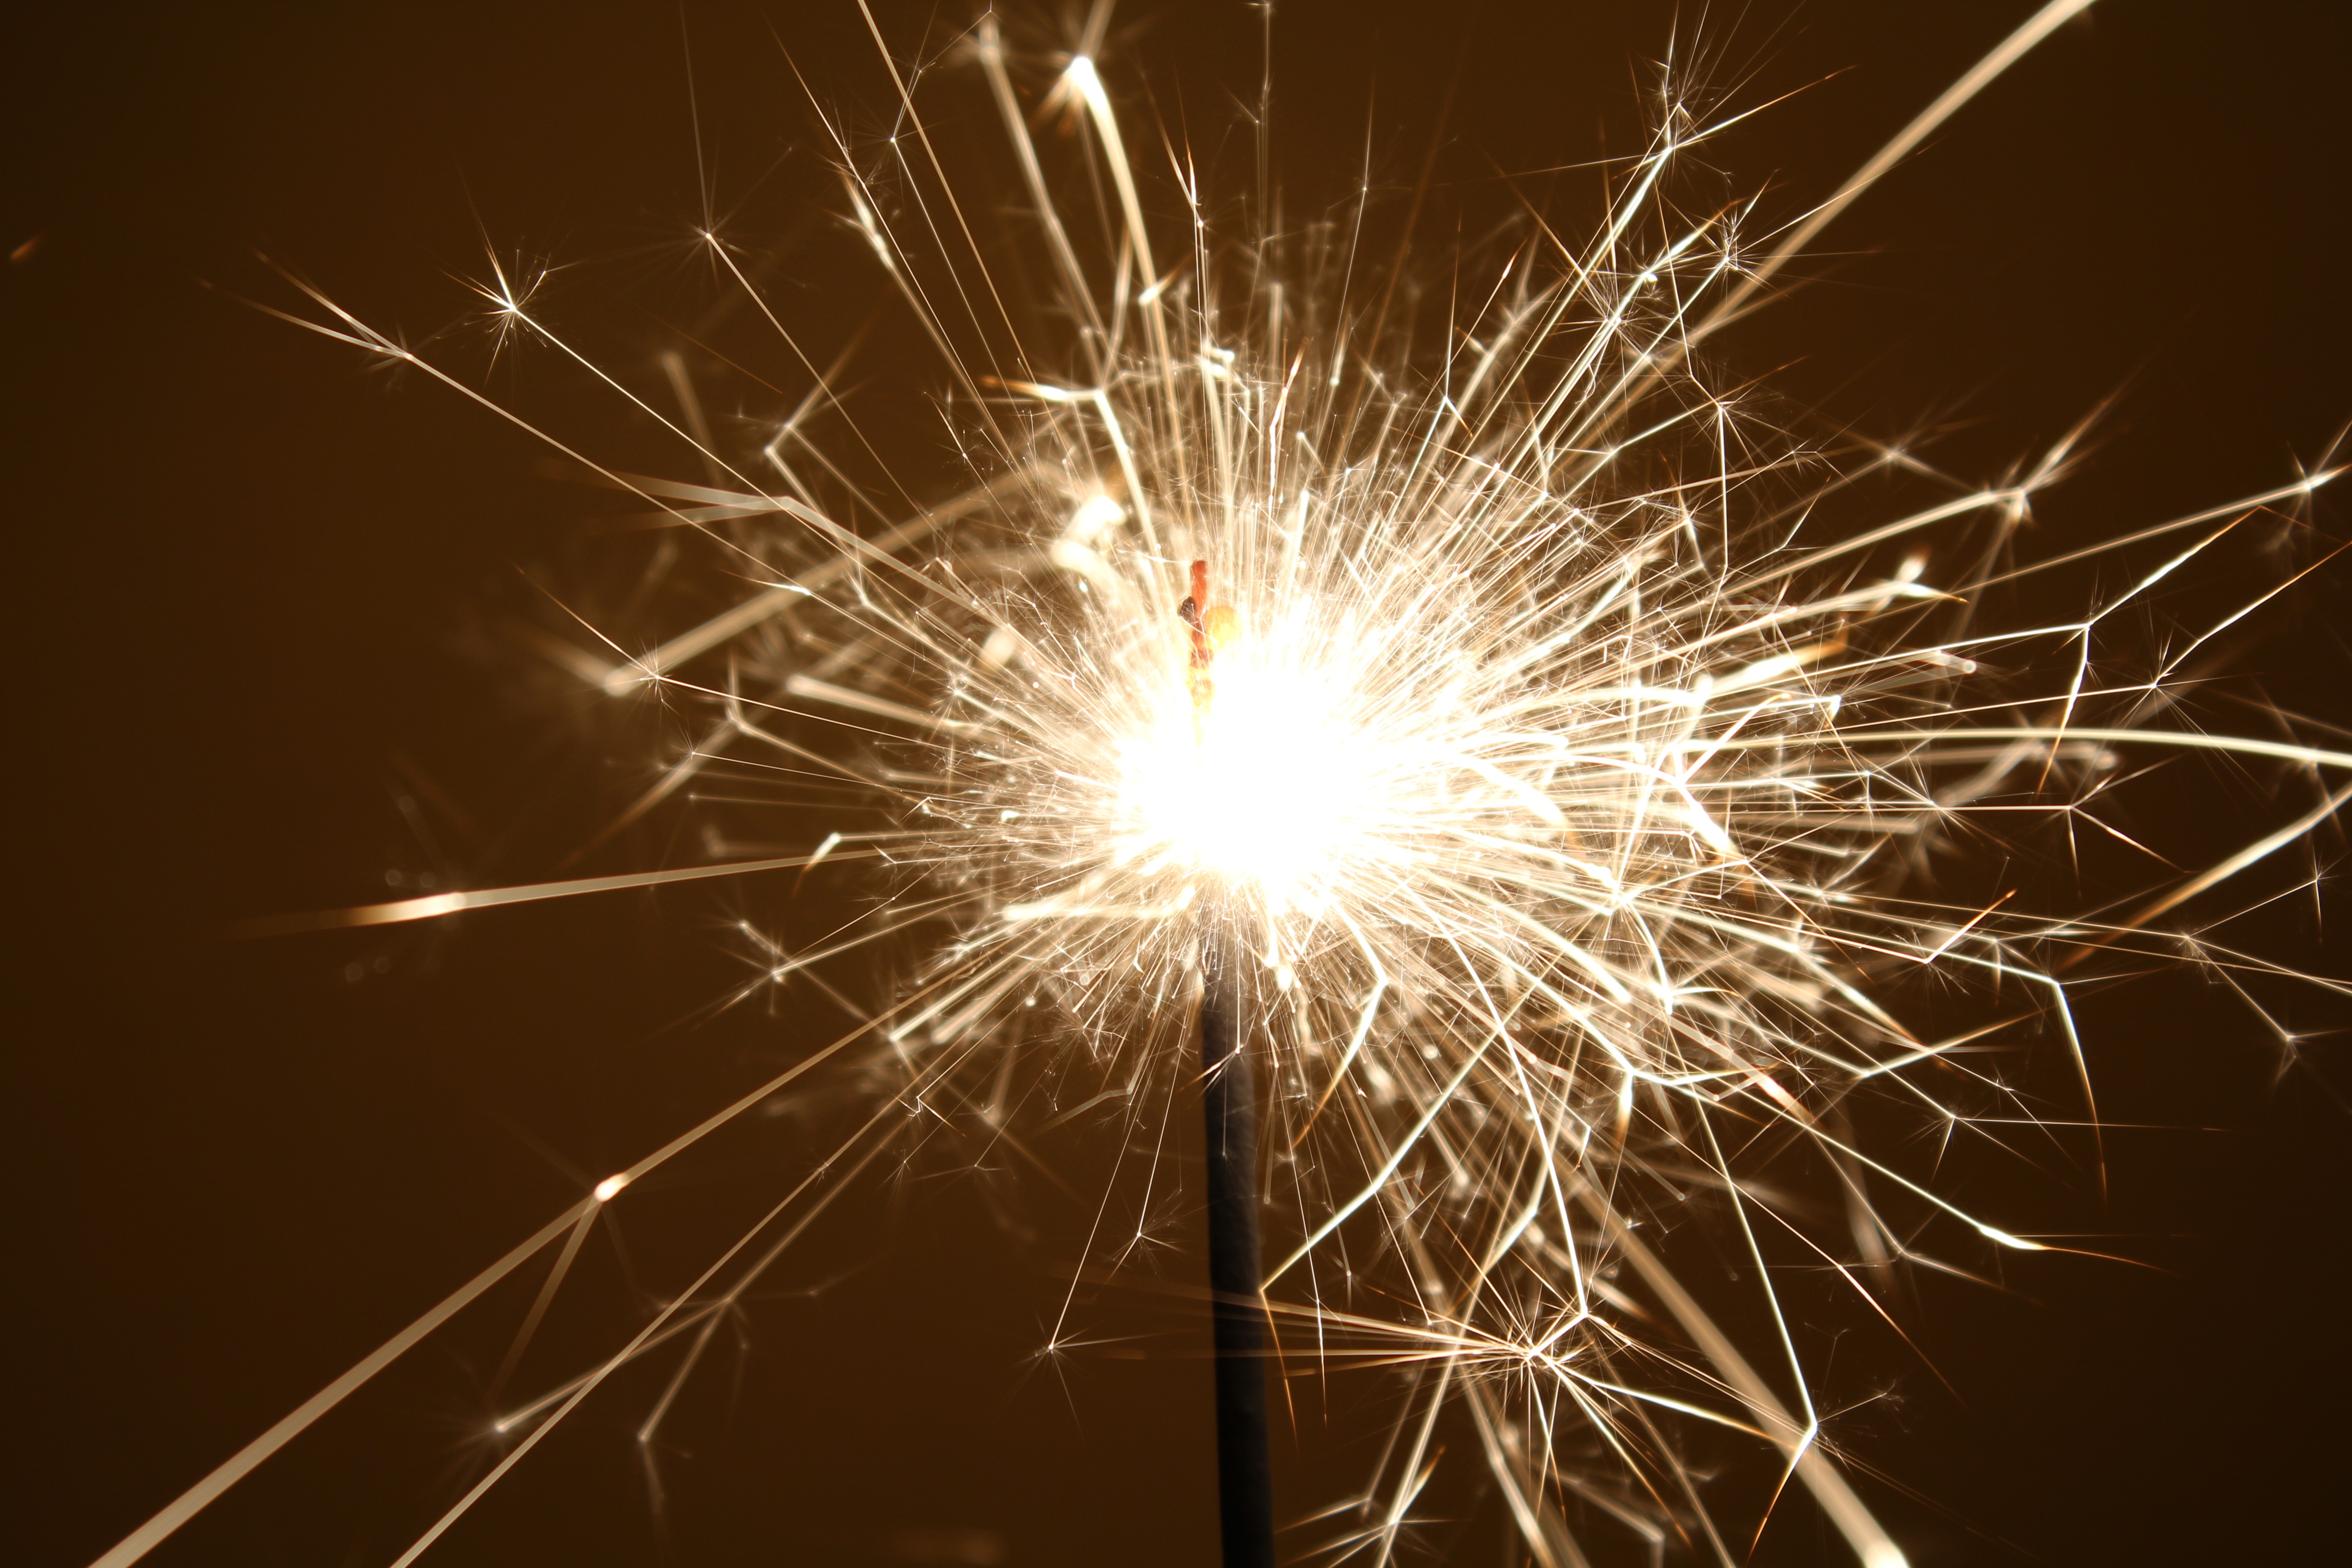
light, night, sparkler, fire, radio, illustration, bill, sylvester, new year's eve, shower of sparks